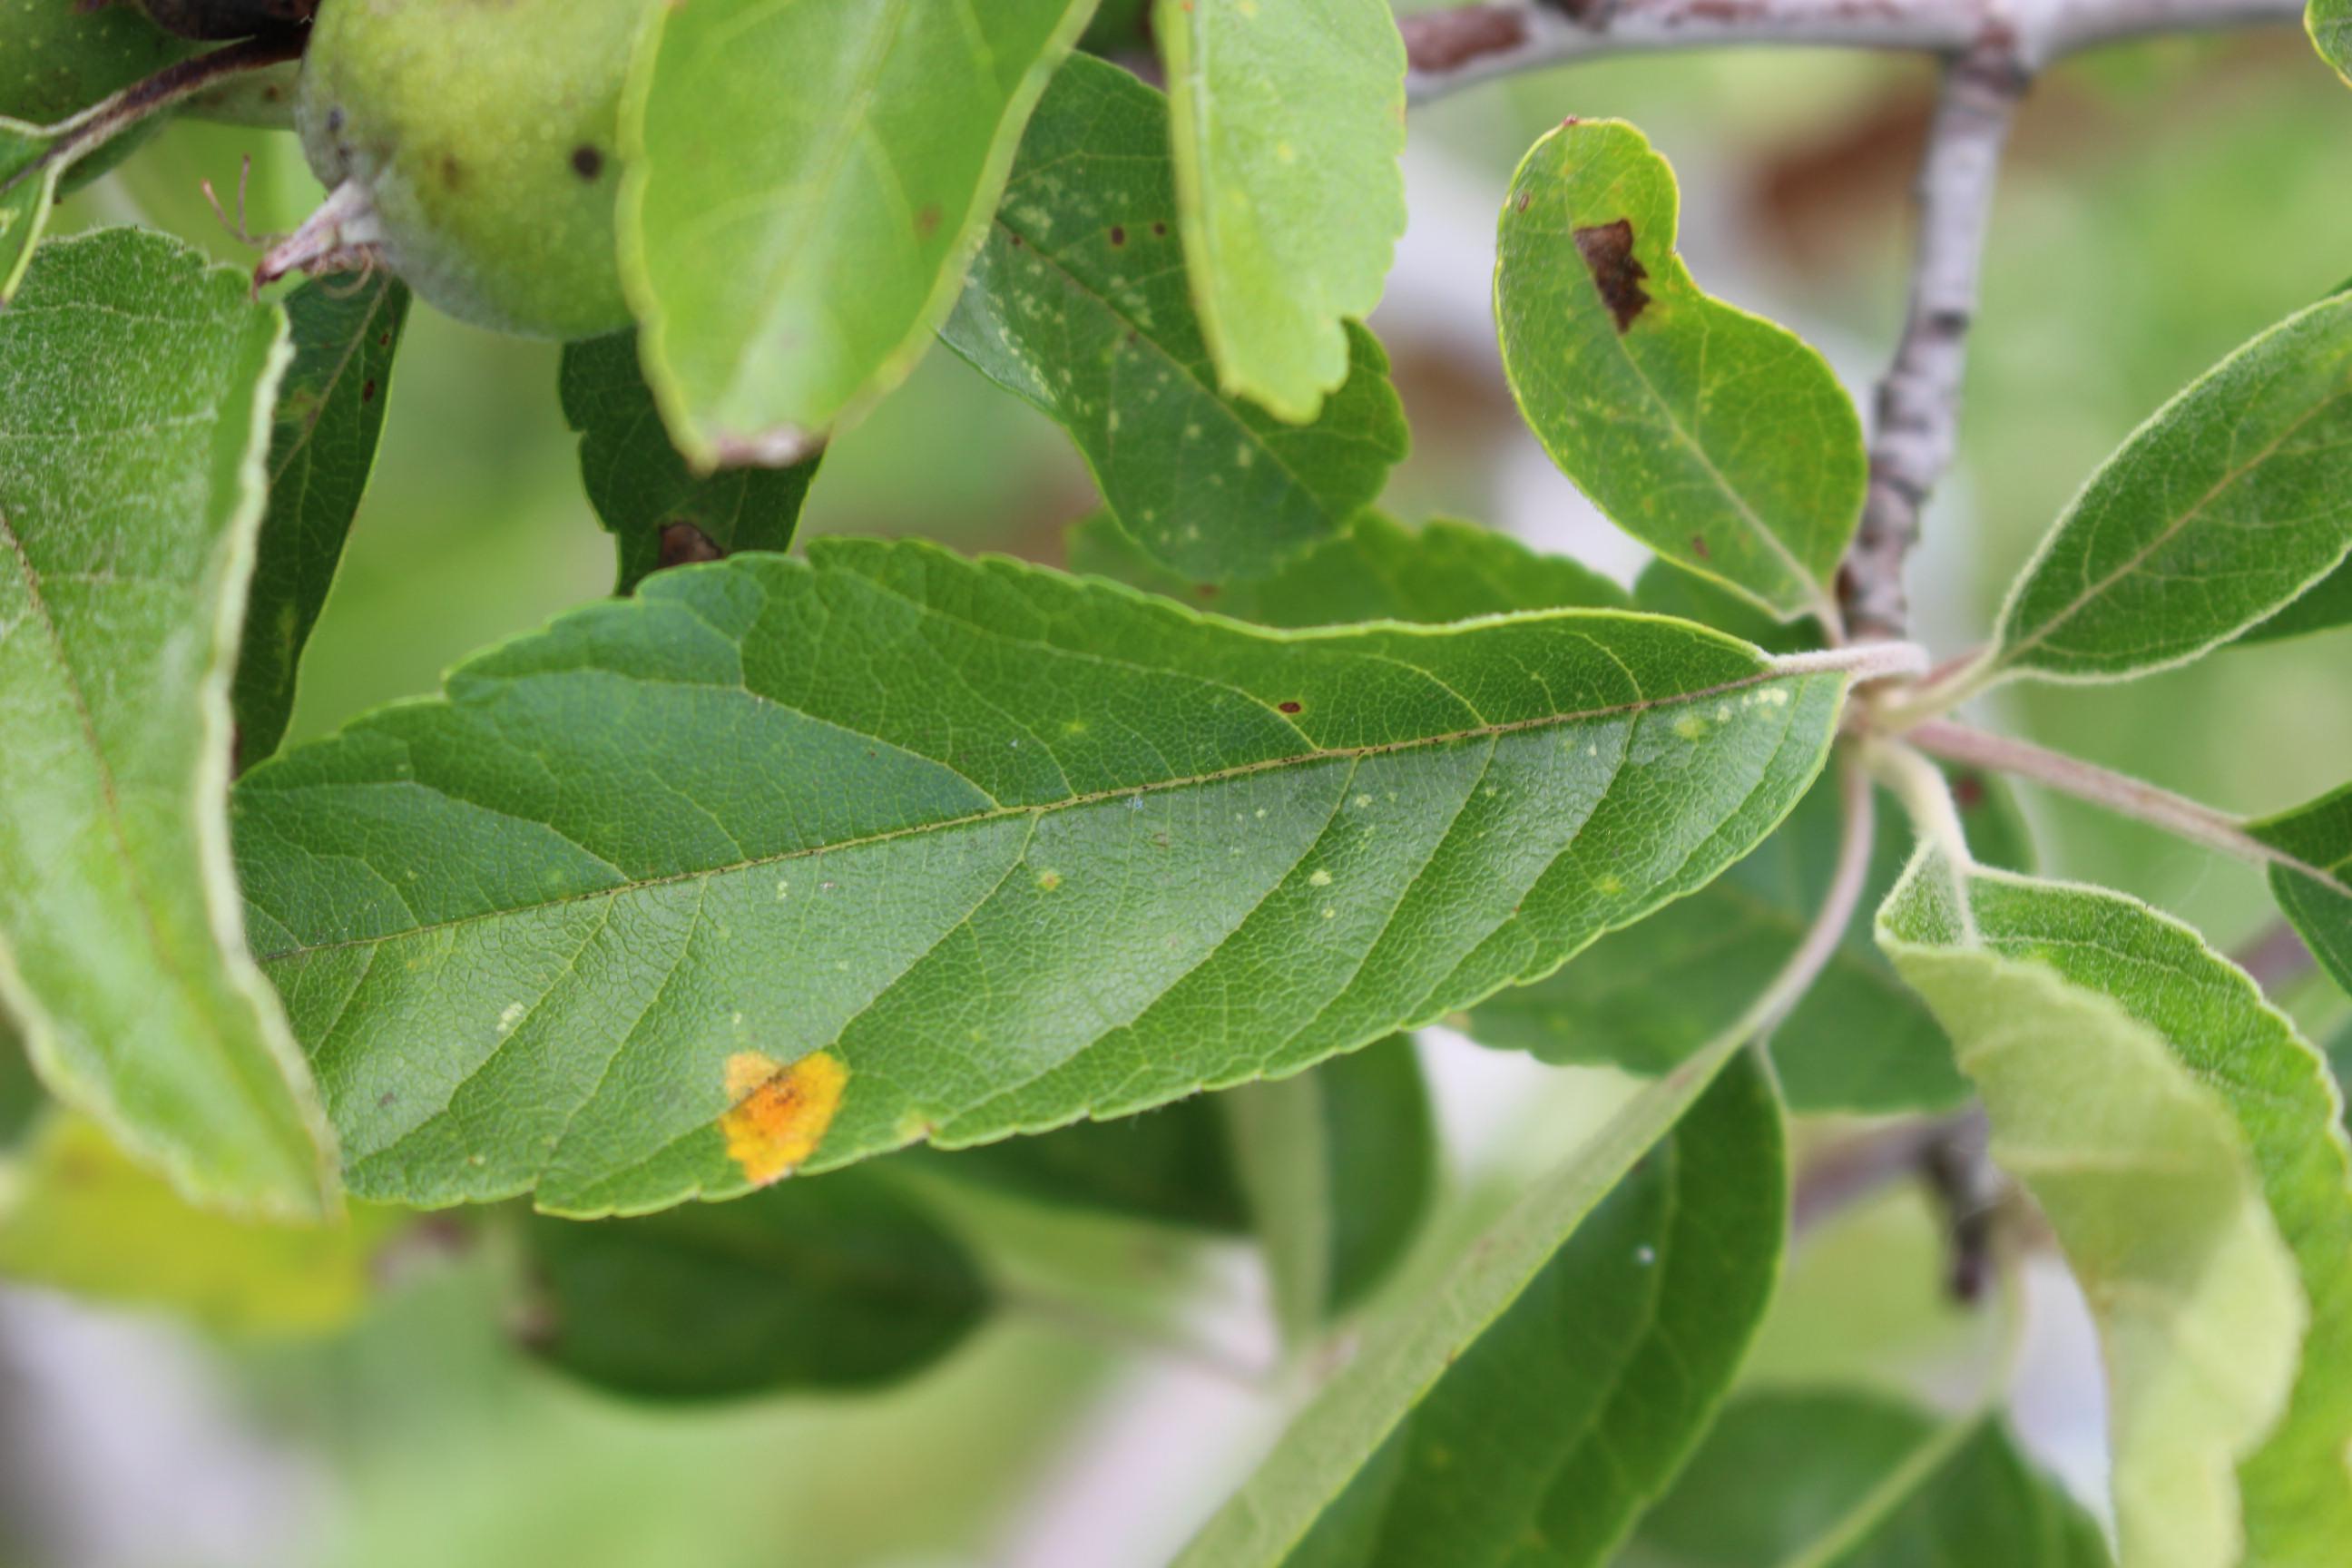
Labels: rust